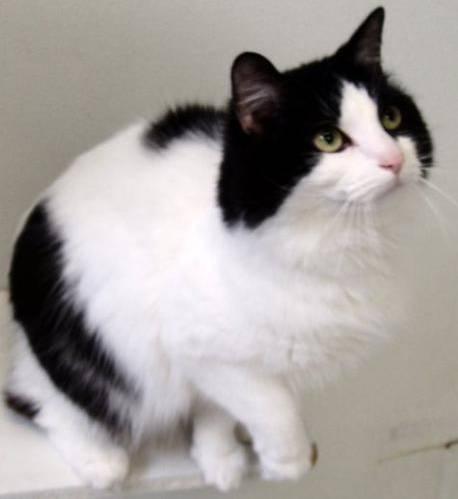
cat